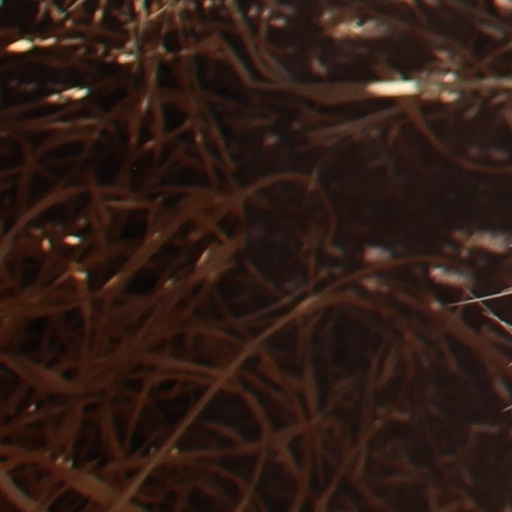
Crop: wheat